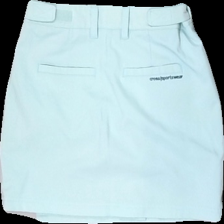
View: back
Type: Skirt
Category: Ladies
Brand: Cross Sportwear
Colors: Green
Material: 86% polyester, 14% cont?
Cut: Regular
Size: S
Trend: Sports
Price range: 50-100
Recommended usage: Reuse